Dutch letter
Also known as:
he - Hebrew: בוטרלטר
jv - Javanese: Aksara Walanda
nl - Dutch: Boterletter
pt - Portuguese: Boterletter
Category: dessert (pastry)
Cuisine: Dutch
Associated cuisines: Dutch, American
Area: Netherlands
Countries: Netherlands
Region: Western Europe

The dish is a type of pastry that is typically prepared using a mixture of flour, eggs and butter or puff pastry as its base and filled with almond paste (or persipan), dusted with sugar and shaped in an "S" or other letter shape.

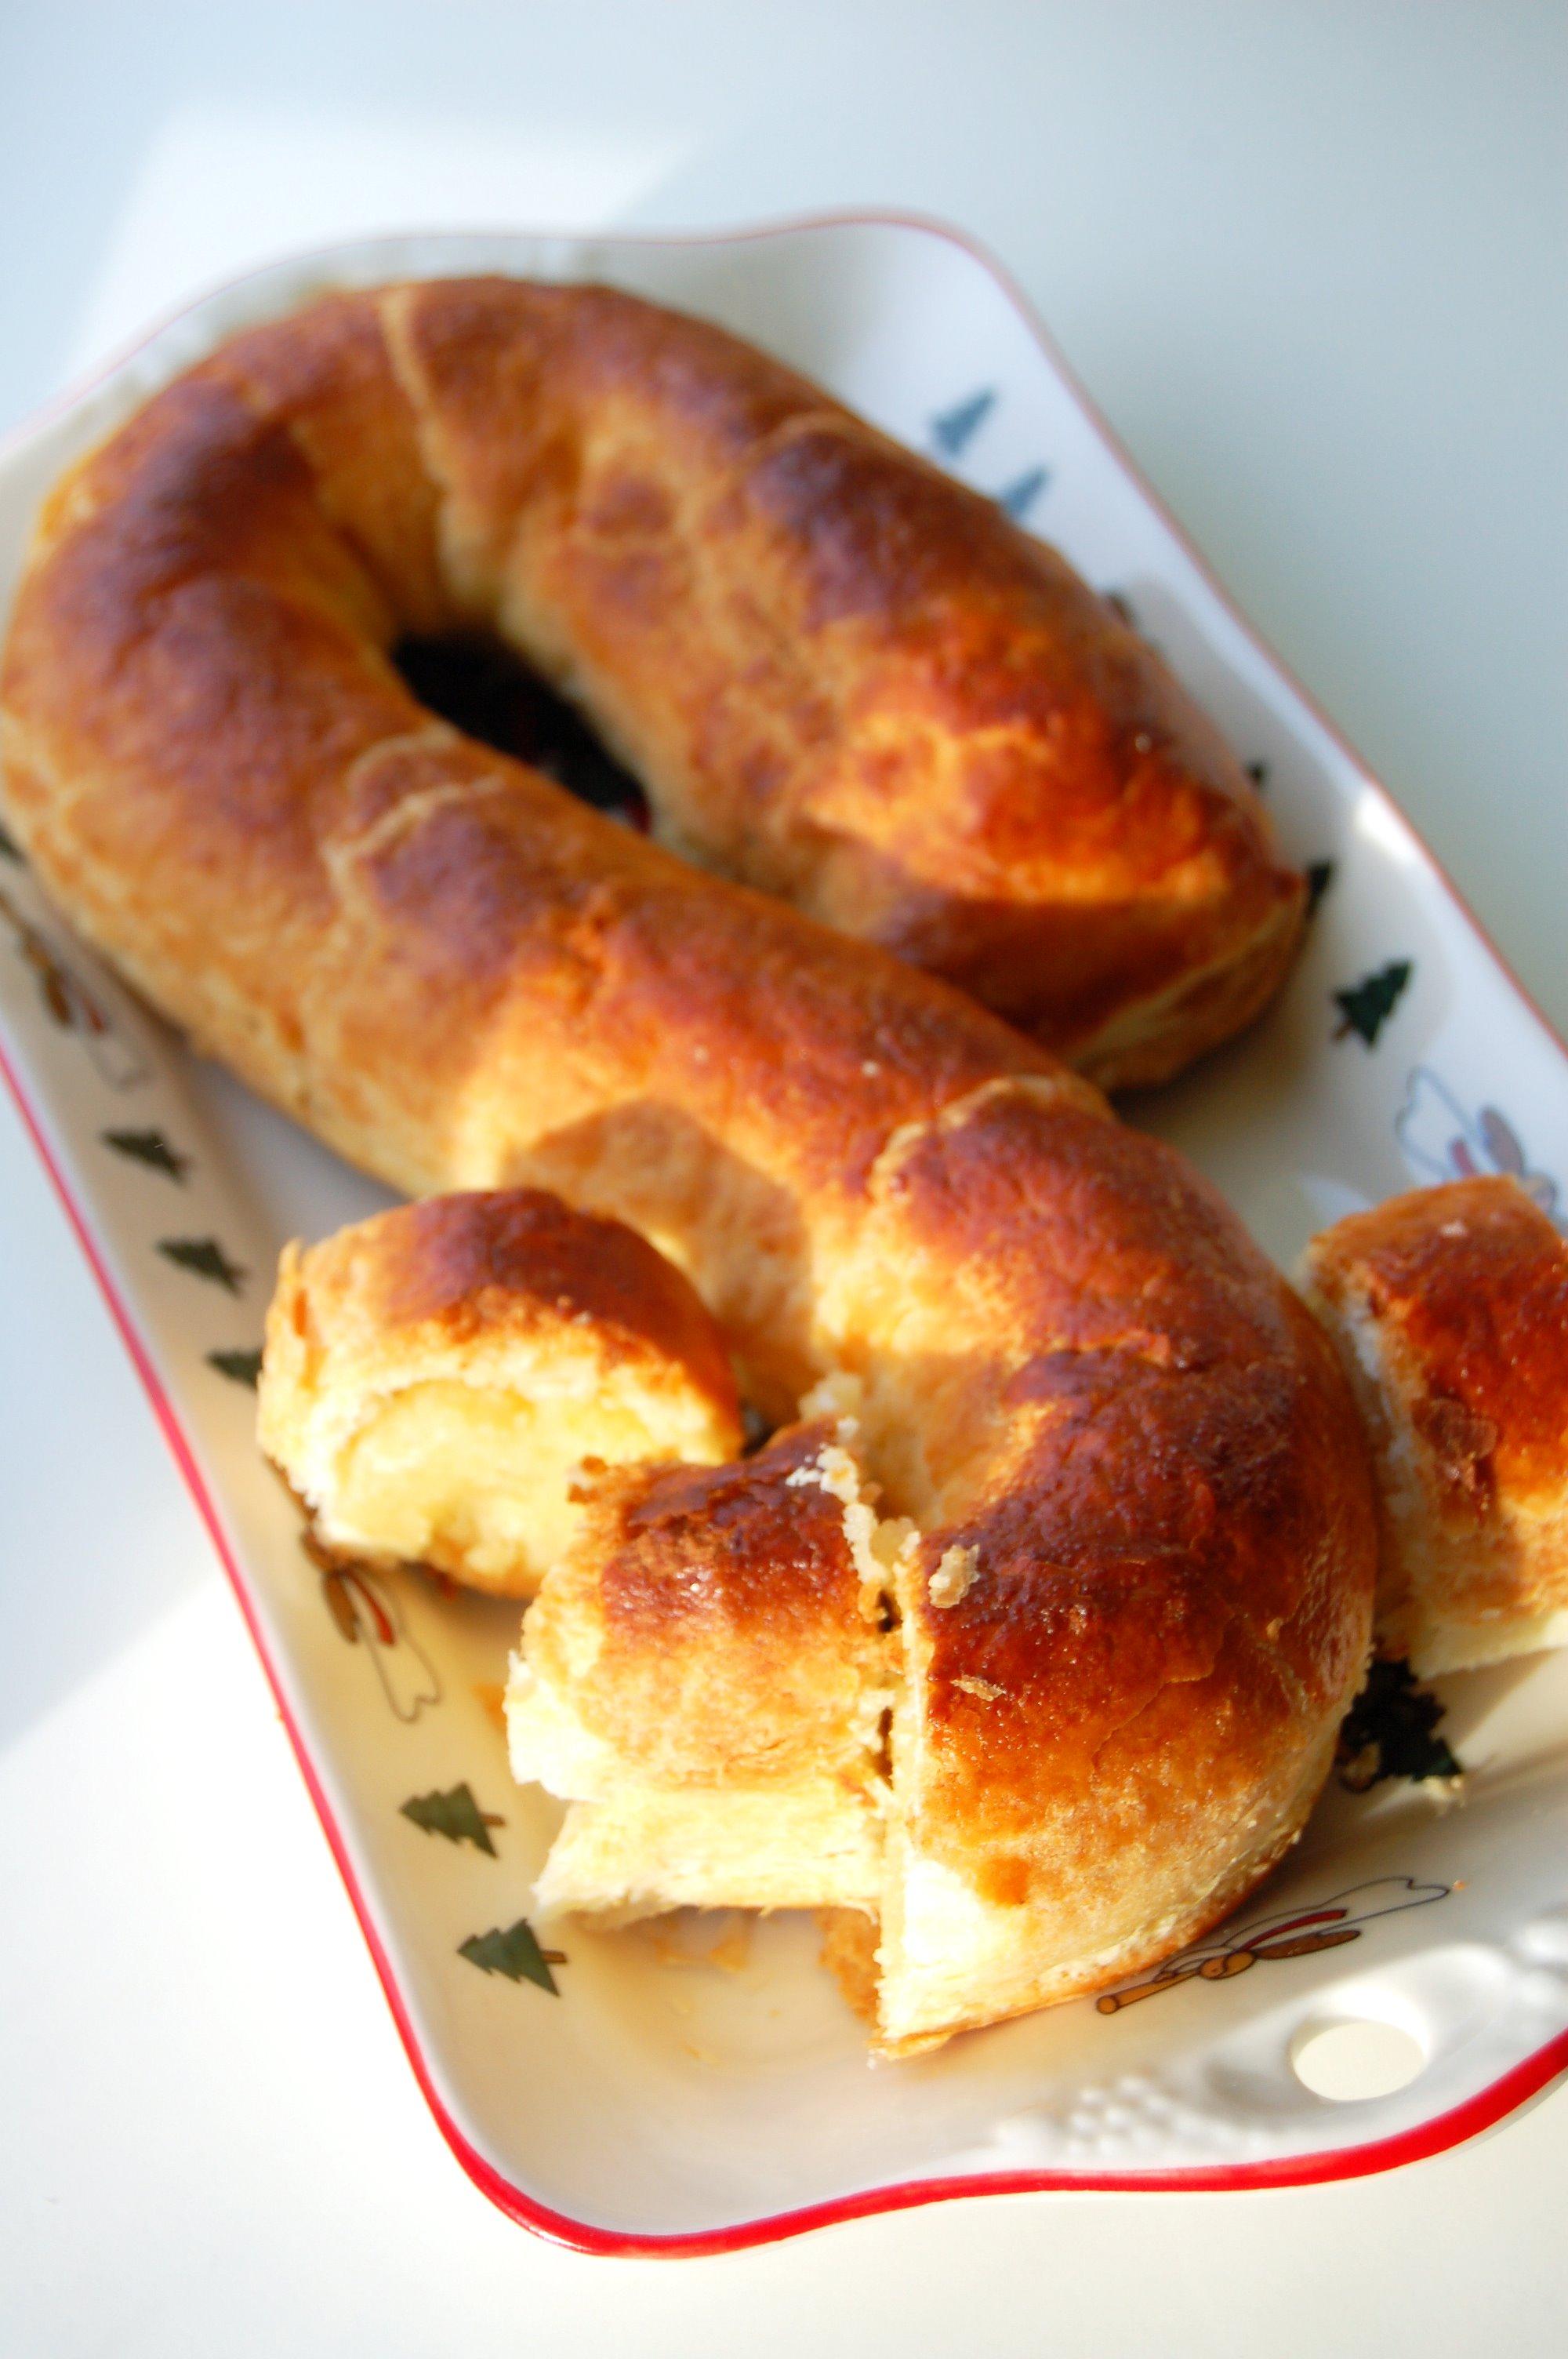